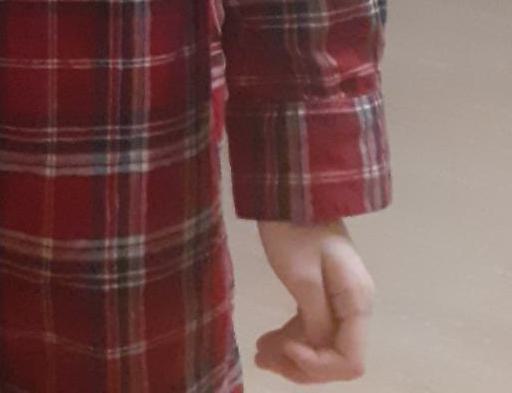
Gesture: no_gesture